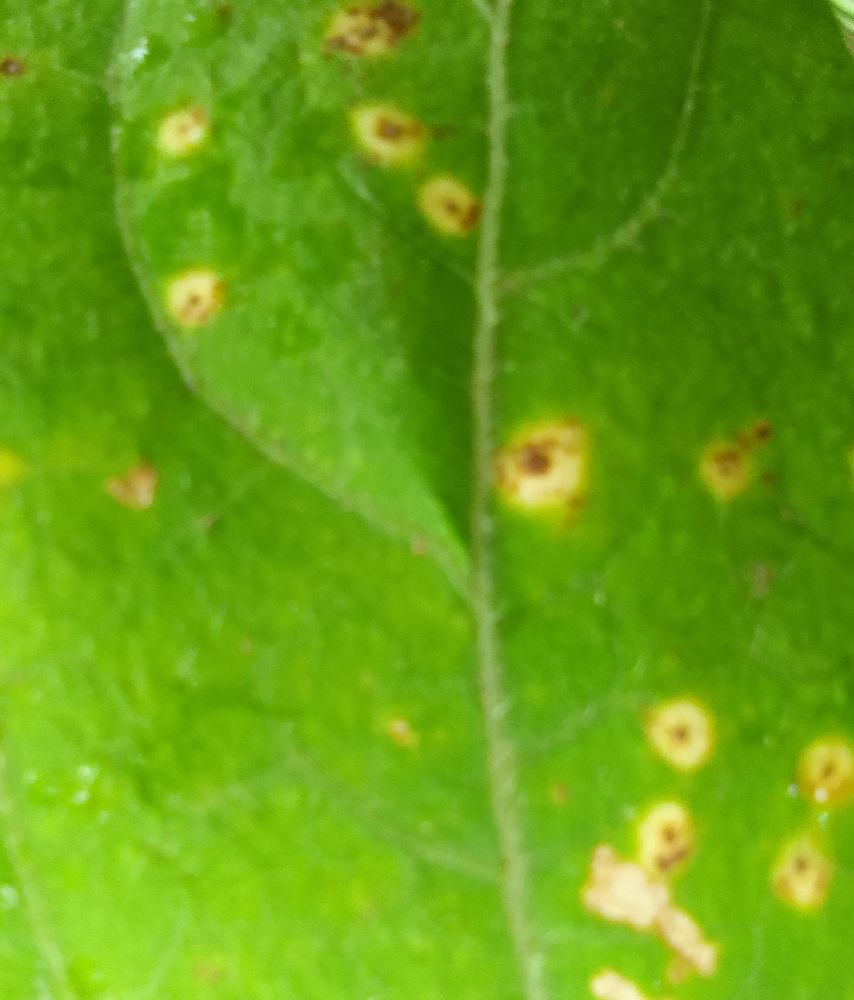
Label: rust